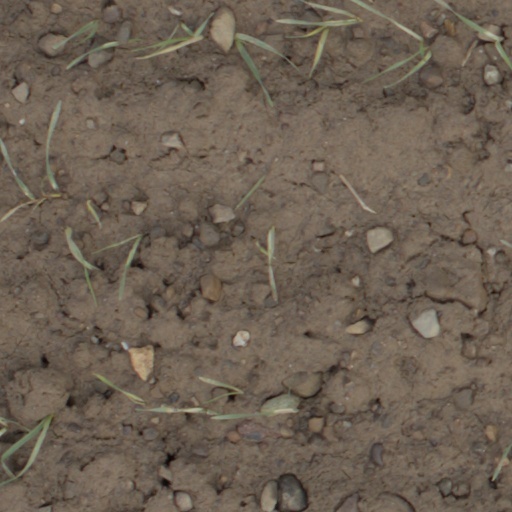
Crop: wheat